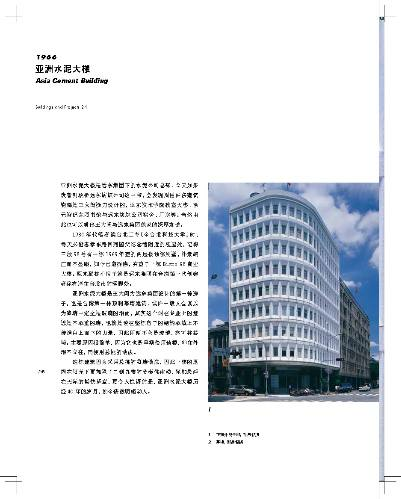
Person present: No